Carlo Giorgio Garofalo

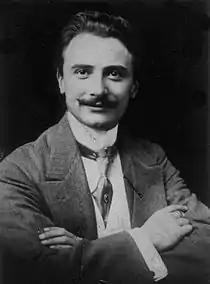

Carlo Giorgio Garofalo (5 August 1886 – 6 April 1962) was an Italian composer, conductor and organist.